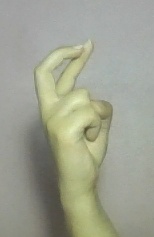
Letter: zay